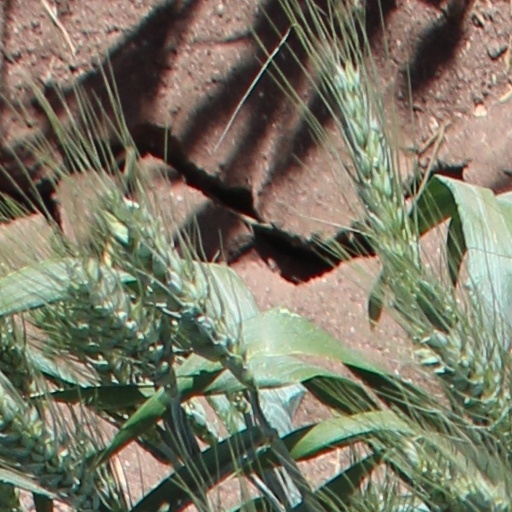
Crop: wheat